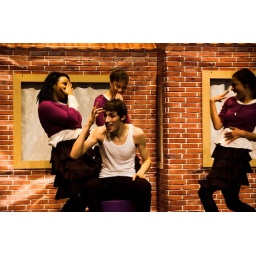
Foto's van de Try Out van Booming Rotterdam door Young Stage in de Hennekijnstraat. Fotograaf Jaap Kooiman